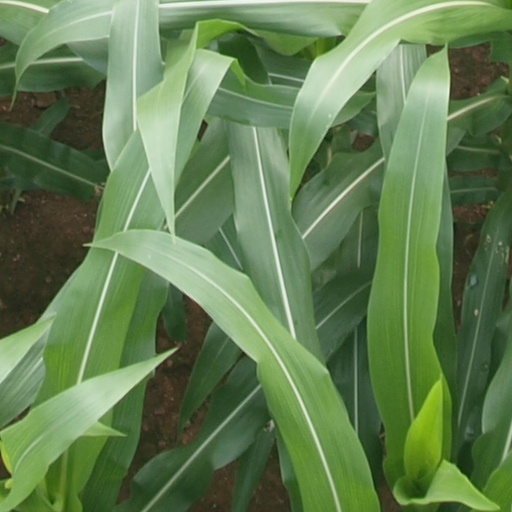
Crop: maize; corn